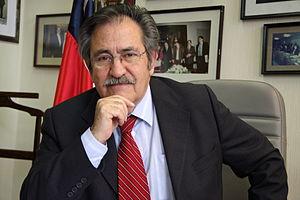
Ricardo Núñez est un écrivain chilien. Il est le premier secrétaire du parti socialiste chilien.